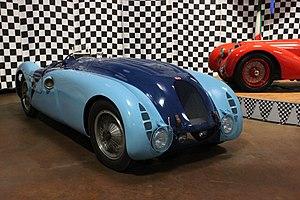
Un Tank Bugatti est un type de carrosserie de voiture de compétition automobile du constructeur automobile Bugatti. Elle est utilisée sur des Bugatti Type 32 de 1923, puis sur des Bugatti Type 57 entre 1935 et 1939, victorieuses en particulier des Rallye des Alpes françaises 1935, Grand Prix automobile de France 1936, 24 Heures du Mans 1937, et 24 Heures du Mans 1939...
La Bugatti Type 57 est un des modèles les plus emblématiques et mythiques de la marque de voiture de sport de luxe et de prestige Bugatti, et de l'automobile de sport de luxe mondiale des années 1930. Ultime création d'élite, de record de vitesse, de grand luxe, de prix, et d'excellence mécanique de Jean Bugatti elle est présentée au Salon de Paris 1933, commercialisée à 685 exemplaires en de nombreuses variantes de carrosserie individualisées, entre mars 1934 à mai 1940, et victorieuse en particulier des Rallye des Alpes françaises 1935, Grand Prix automobile de France 1936, 24 Heures du Mans 1937, et 24 Heures du Mans 1939. En 2010 la première des trois Bugatti Type 57SC Atlantic 1936 est vendue aux enchères à la Collection Peter Mullin, pour une somme entre 30 et 40 millions de dollars, voiture la plus chère à ce moment, record battu depuis par une Ferrari 250 GTO.